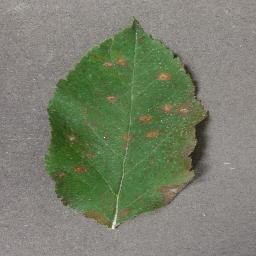
Label: Apple___Cedar_apple_rust